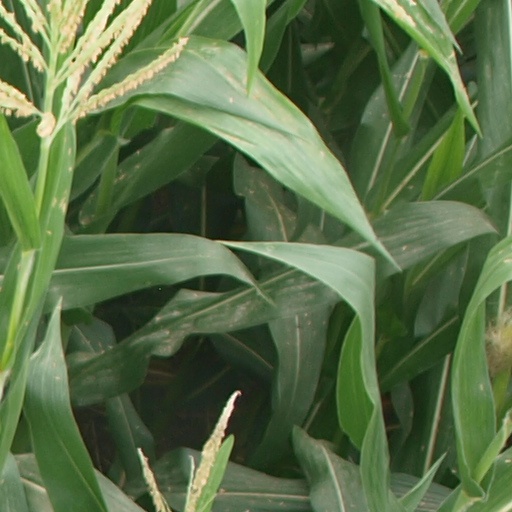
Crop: maize; corn